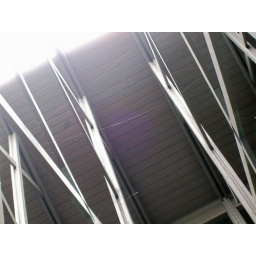
People in glass houses